1st Airlanding Brigade (United Kingdom)

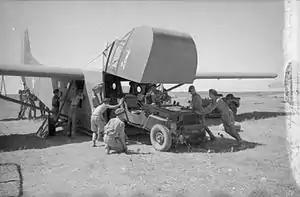
One of the 1st Airlanding Brigade's Willys MBs being loaded aboard a Waco glider

The strength of the airlanding brigade almost equalled that of an airborne division's two parachute brigades. To support the four infantry battalions, the brigade also had its own artillery, engineer and reconnaissance units until 1942, when they became divisional assets. Another change that affected the brigade occurred in May 1943, when the Ulsters and the OBLI left to form the 6th Airlanding Brigade, of the 6th Airborne Division. When the brigade returned to the United Kingdom, it was assigned the 7th Battalion, King's Own Scottish Borderers (KOSB) in December 1943, a 2nd Line Territorial Army unit, which had until then been on home defence duties, stationed in the Orkney and Shetland islands.